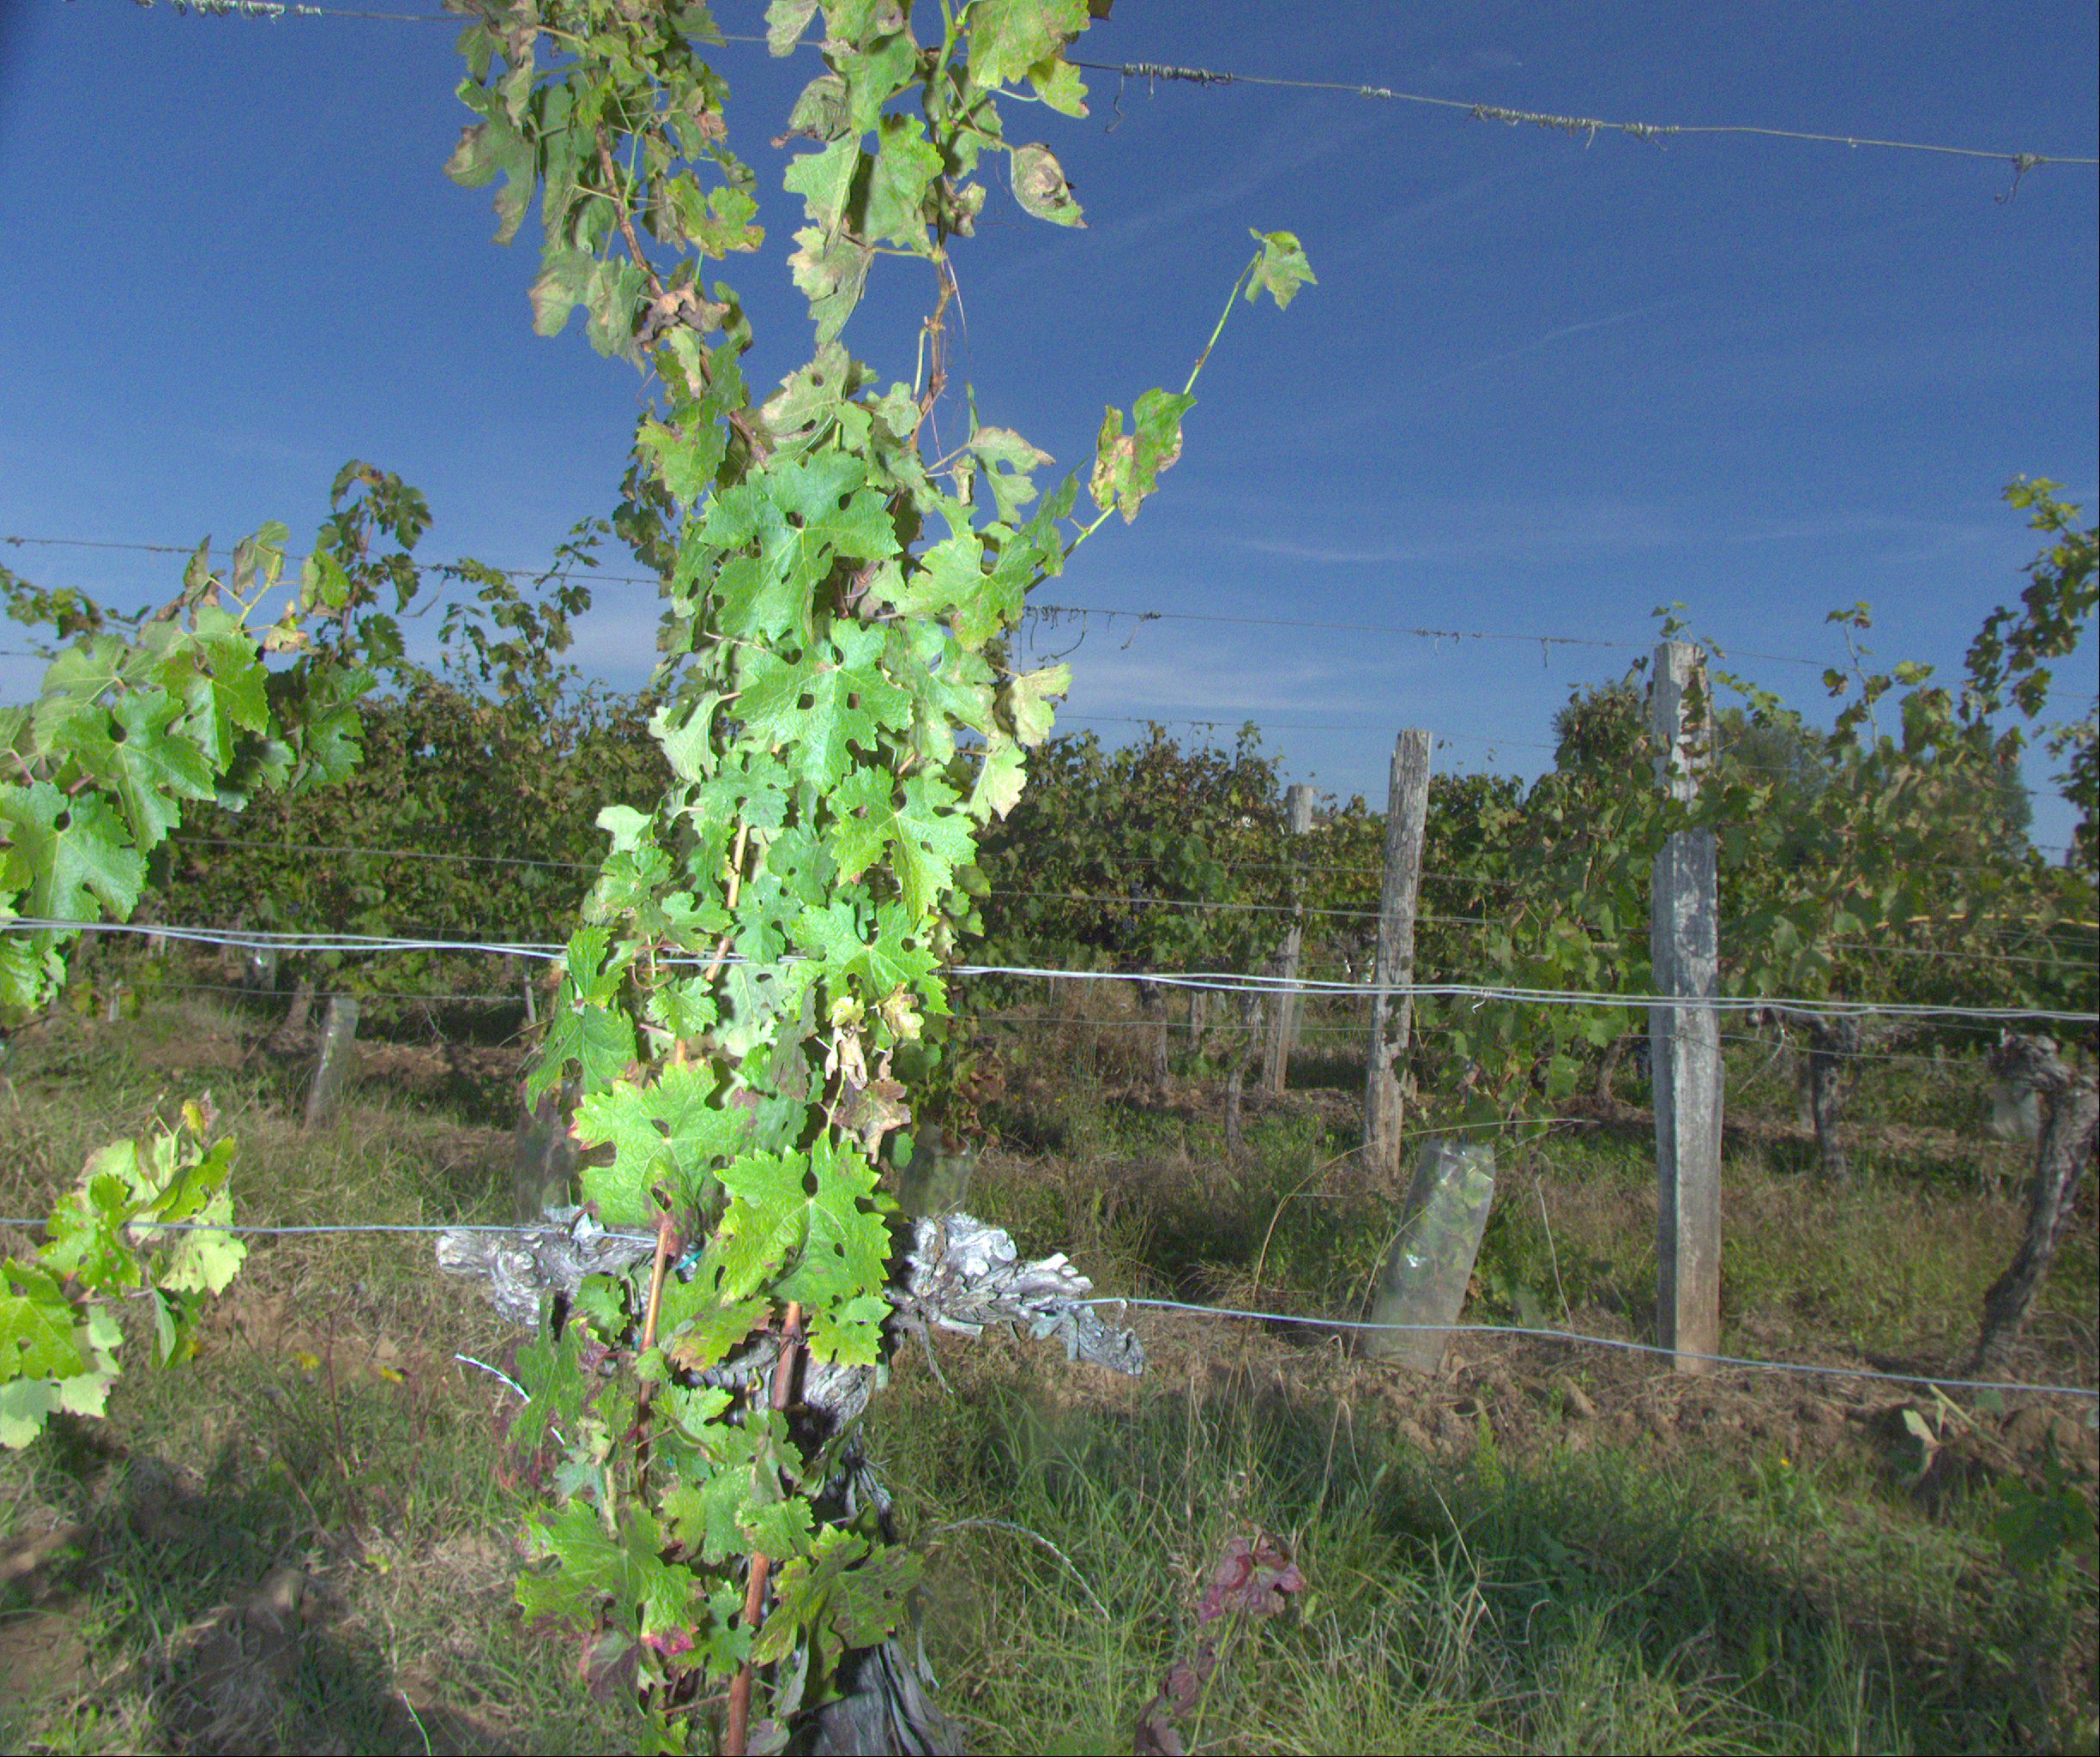
Grape variety: cabernet-sauvignon
Disease: confounding disease (conf)